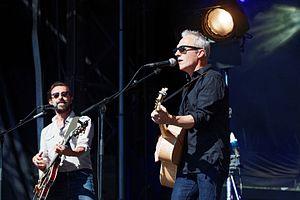
Les Innocents est un groupe de rock français, fondé en 1982 à Paris par le chanteur et guitariste J. P. Nataf.